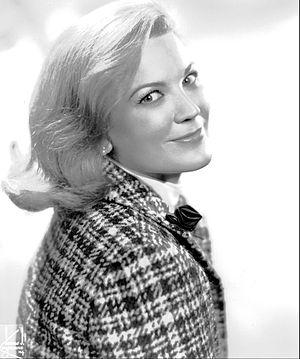
Teresa Stich-Randall, née le 24 décembre 1927 à New Hartford, morte le 17 juillet 2007 à Vienne, est une soprano américaine.